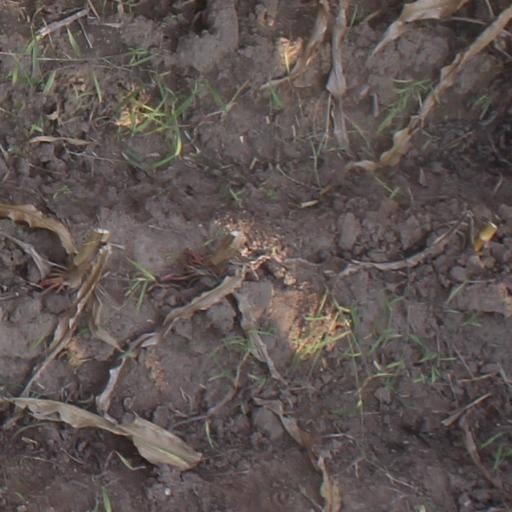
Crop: maize; corn